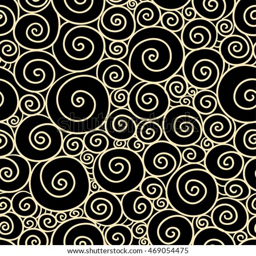
vector seamless illustration with snails of different sizes .